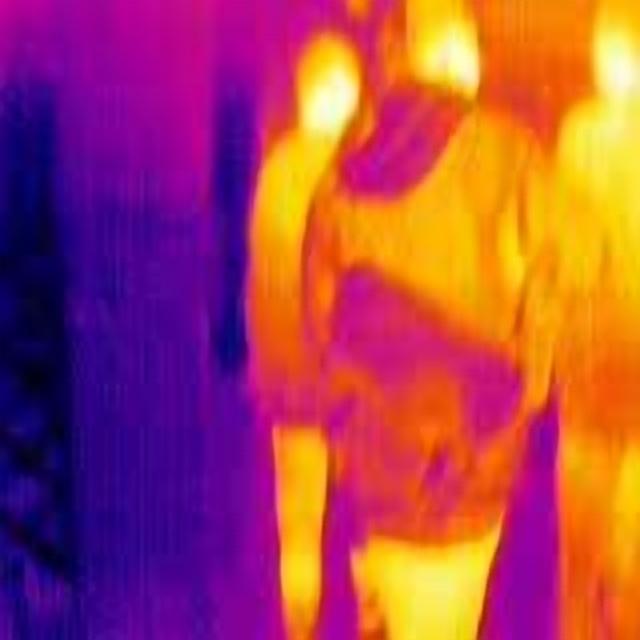
Detected objects:
label: person
label: person
label: person